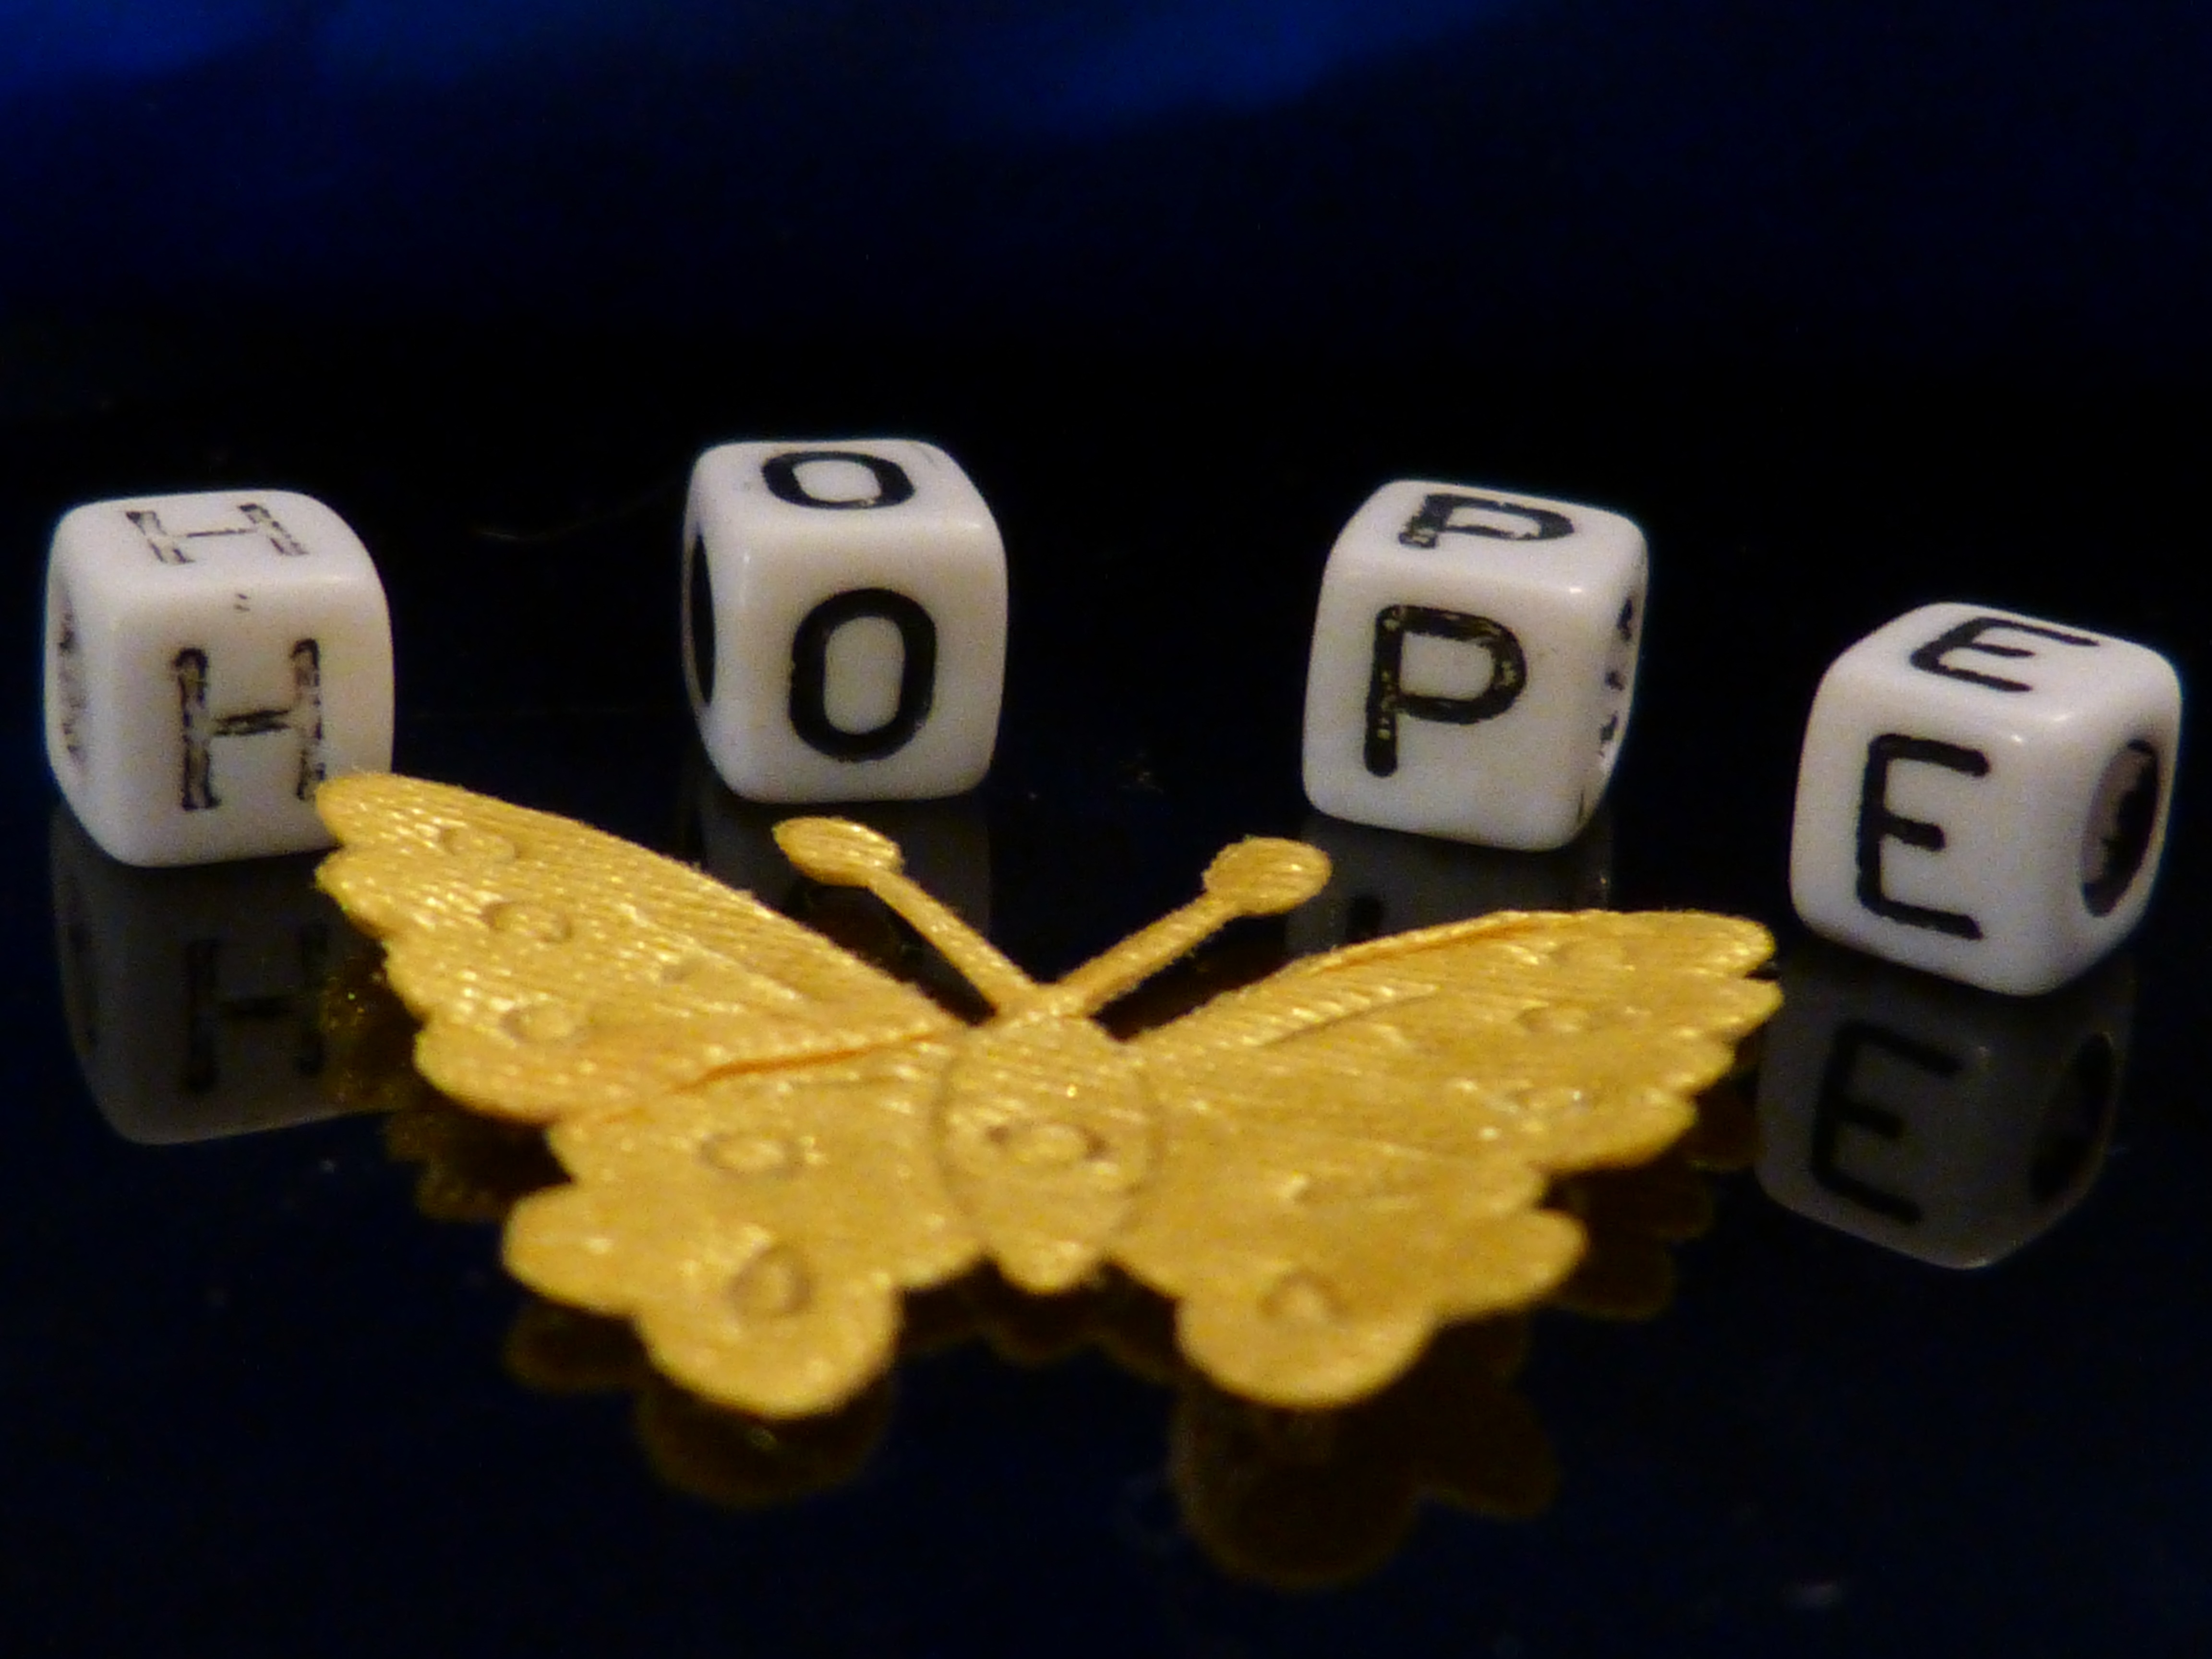
number, decoration, macro, butterfly, yellow, board game, deco, font, sports, hope, games, beads, dice, indoor games and sports, tabletop game